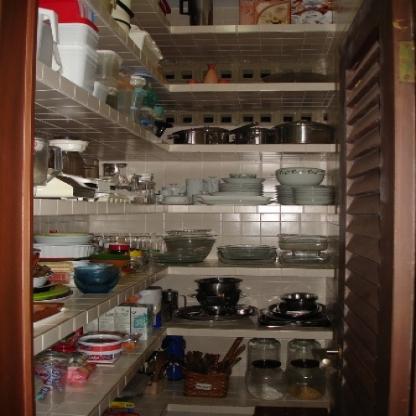
Scene: Indoor